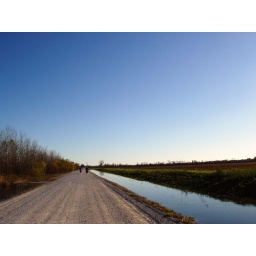
This is one of the roads that was actually above water :)